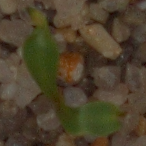
Label: sugar_beet